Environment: real
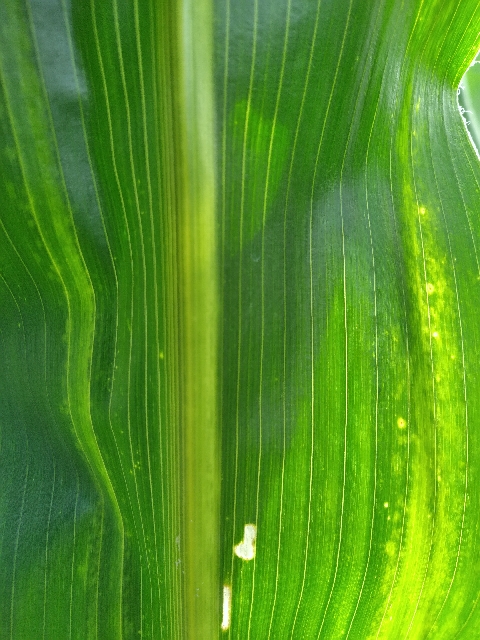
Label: lethal_necrosis